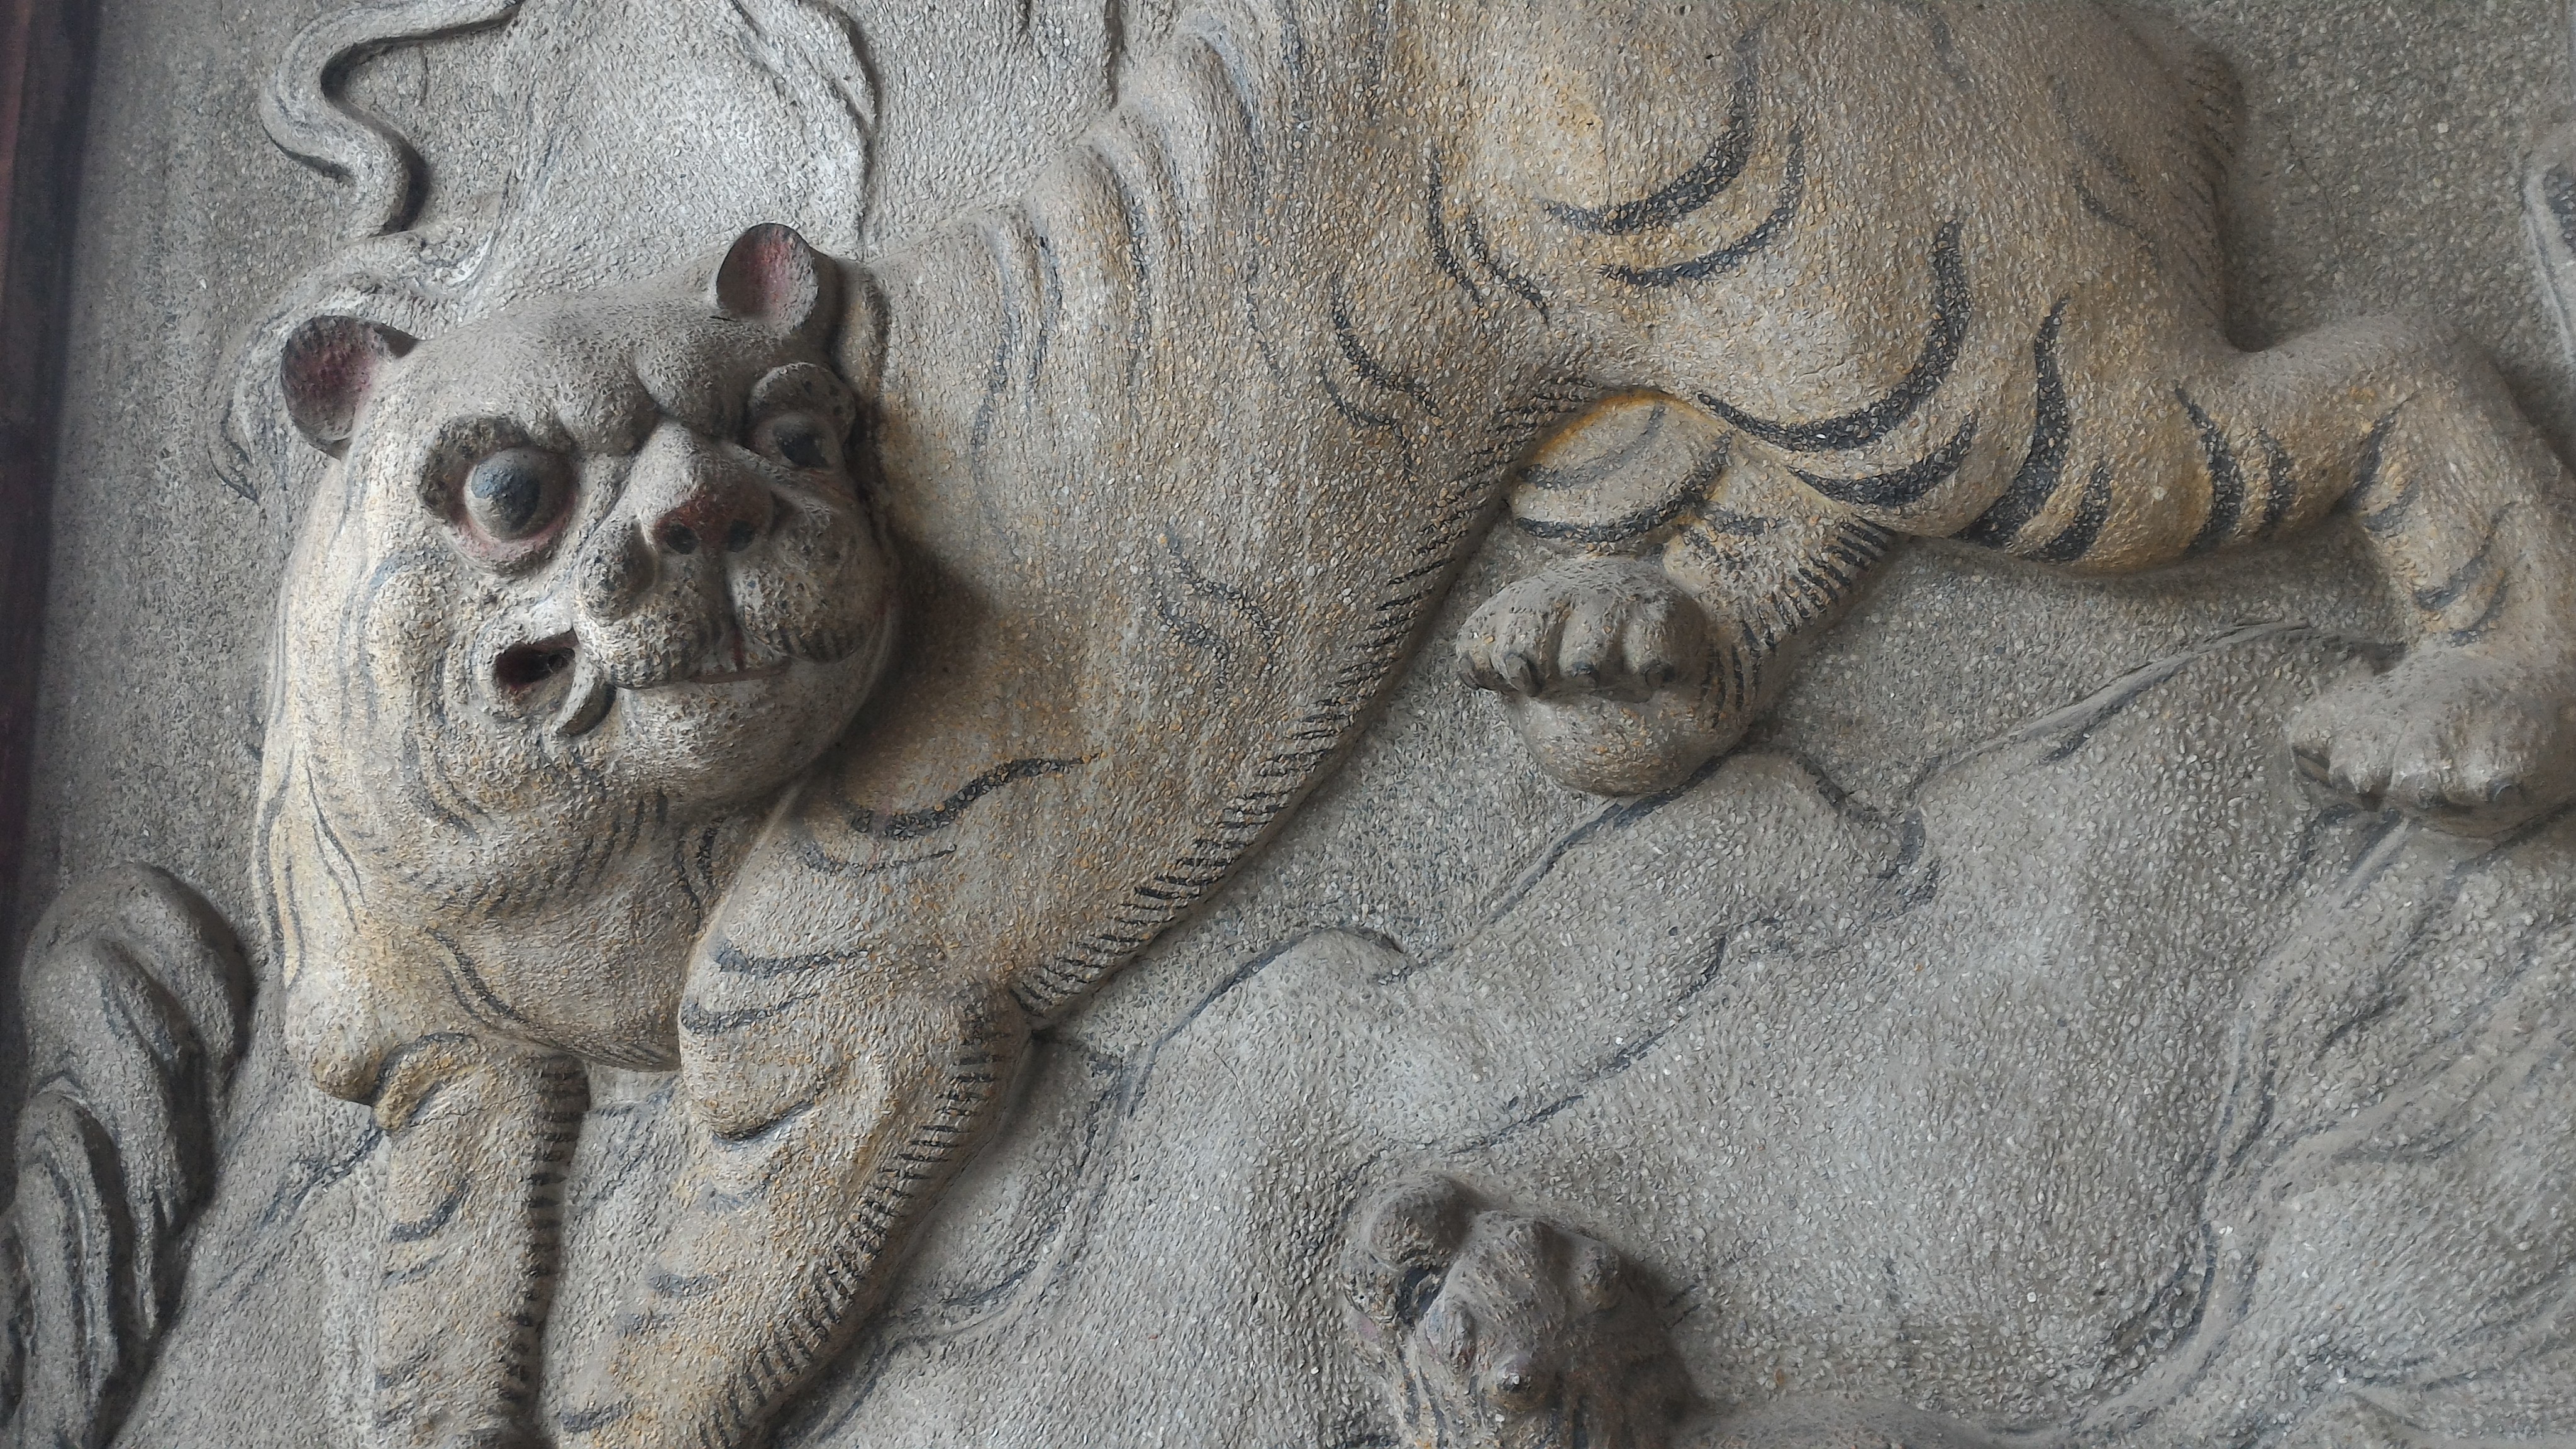
stone, monument, statue, decoration, pattern, gargoyle, sculpture, art, temple, tiger, carved, carving, relief, traditional, mythology, stone carving, ancient history